Thomas William McDonald

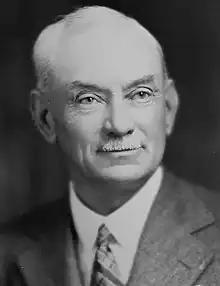

Thomas William McDonald (December 1869 – 14 August 1968), sometimes known as Colonel Mac, was a United Party Member of Parliament in New Zealand.